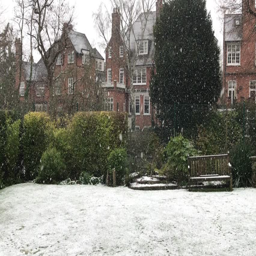
snow falling in a blizzard